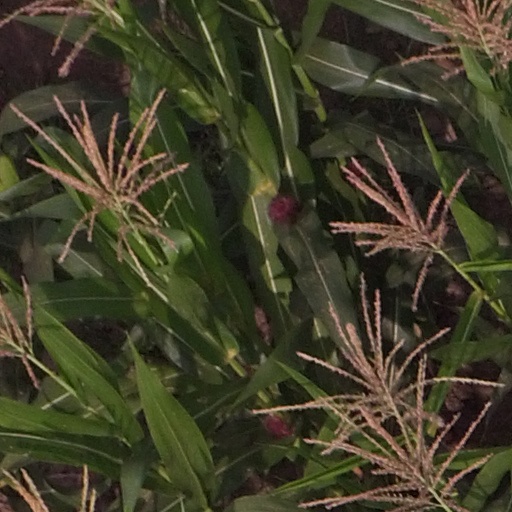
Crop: maize; corn